Question: Please indicate a possible affordance area of the fork that can be used for holding
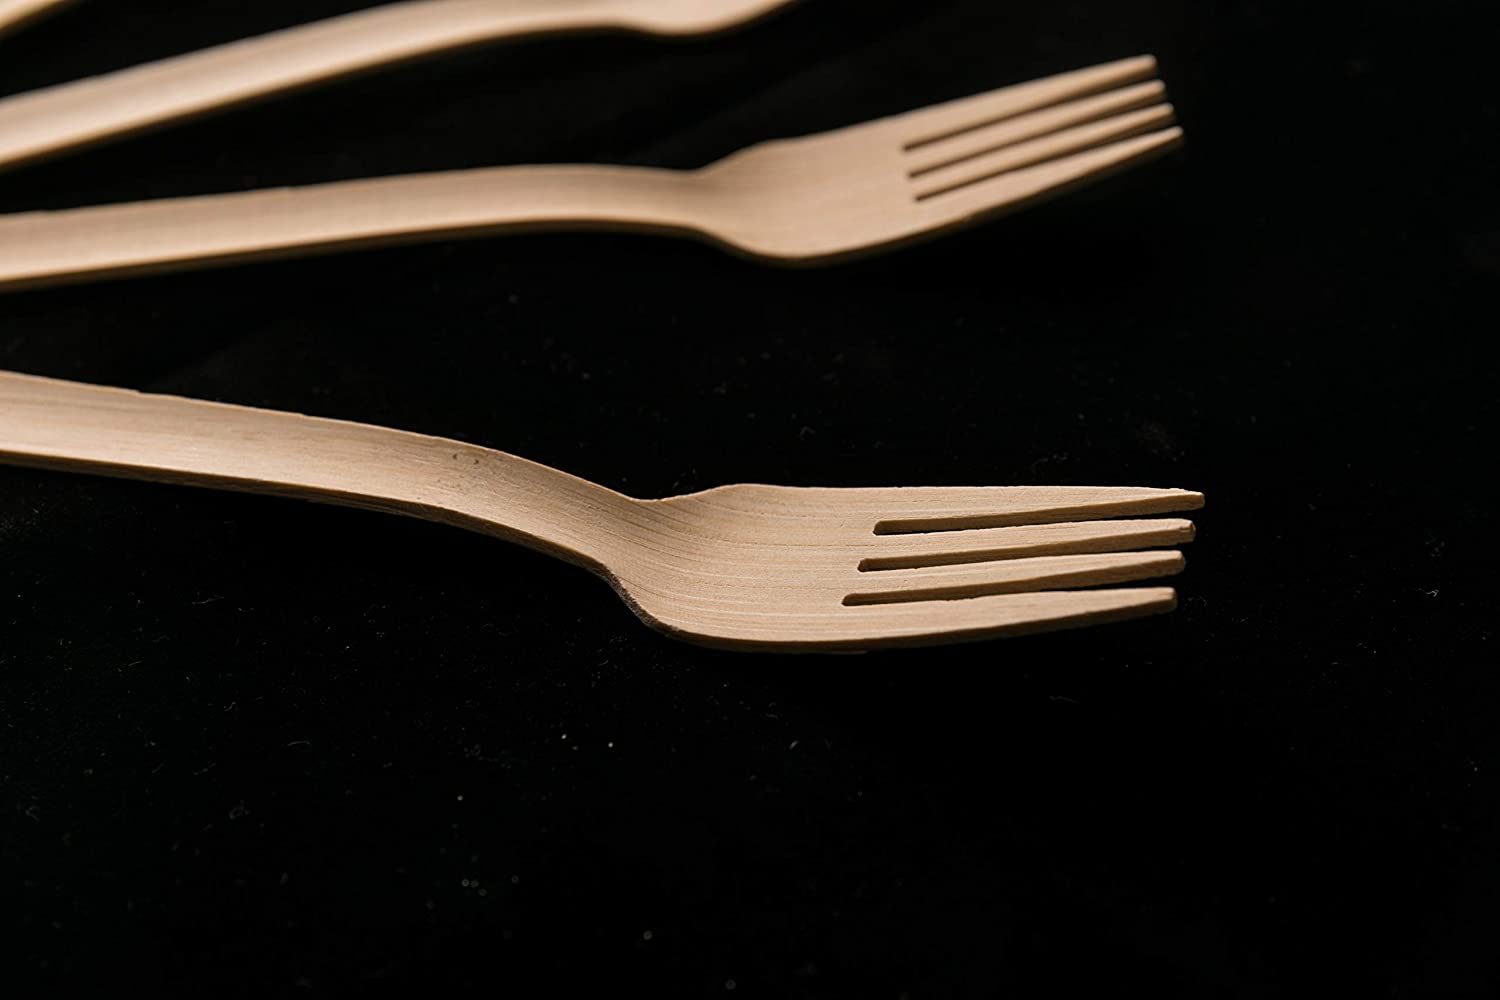
Answer: [36.929, 190.285, 246.054, 273.935]